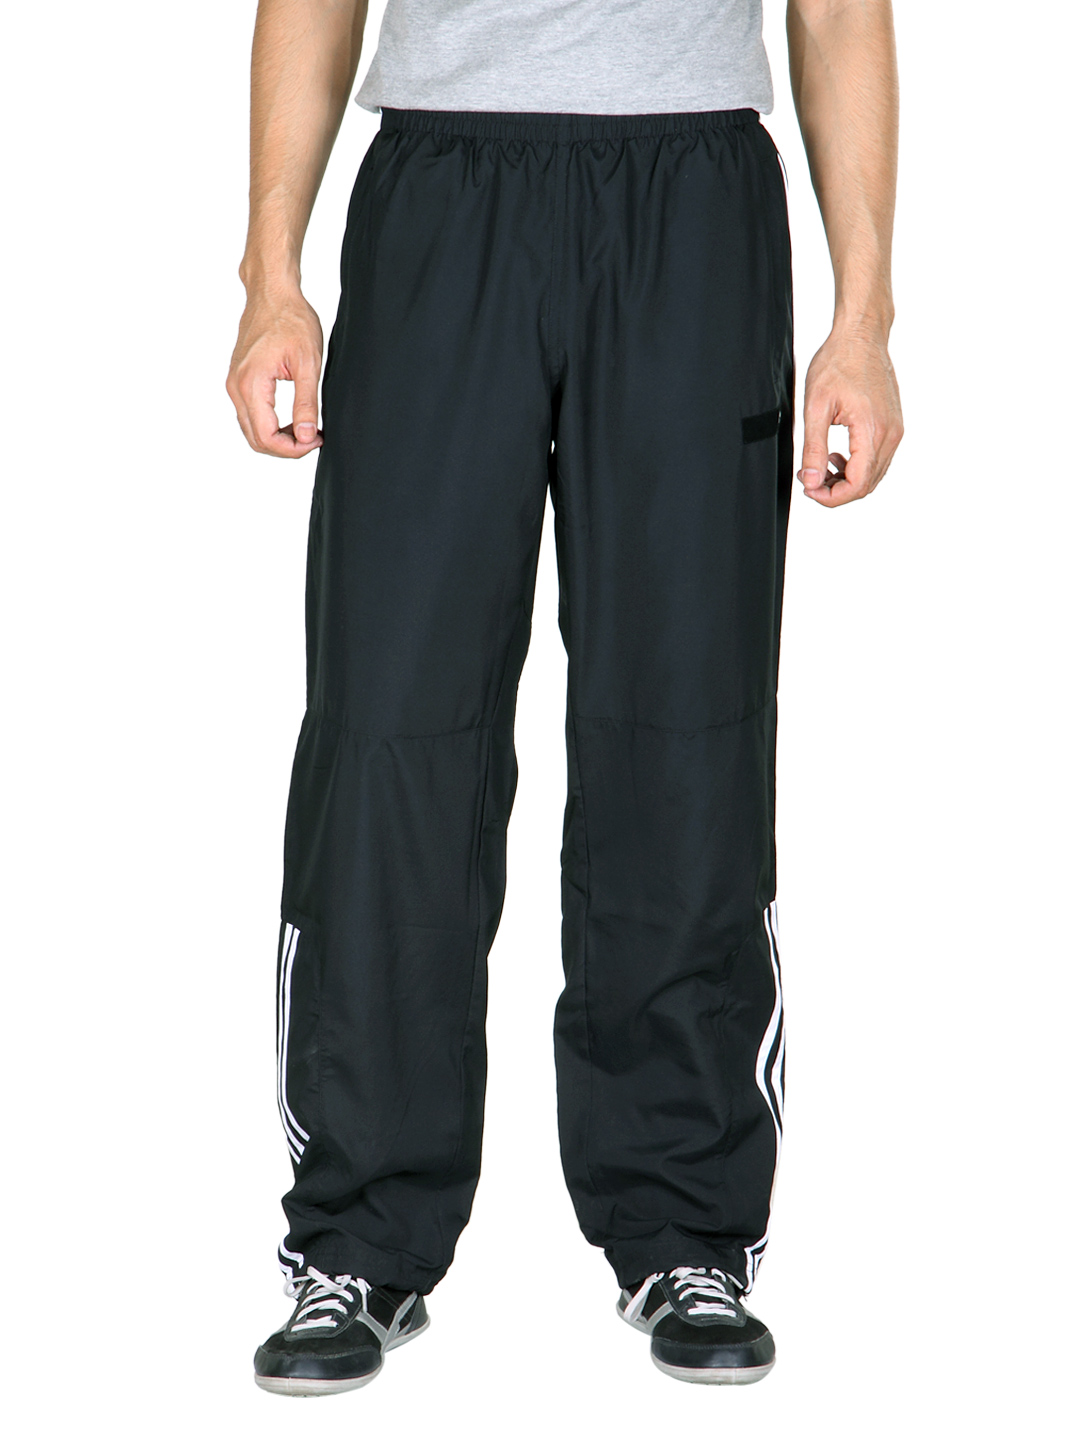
ADIDAS Men Black Pants
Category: Apparel / Bottomwear / Track Pants
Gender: Men
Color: Black
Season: Summer 2012
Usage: Casual